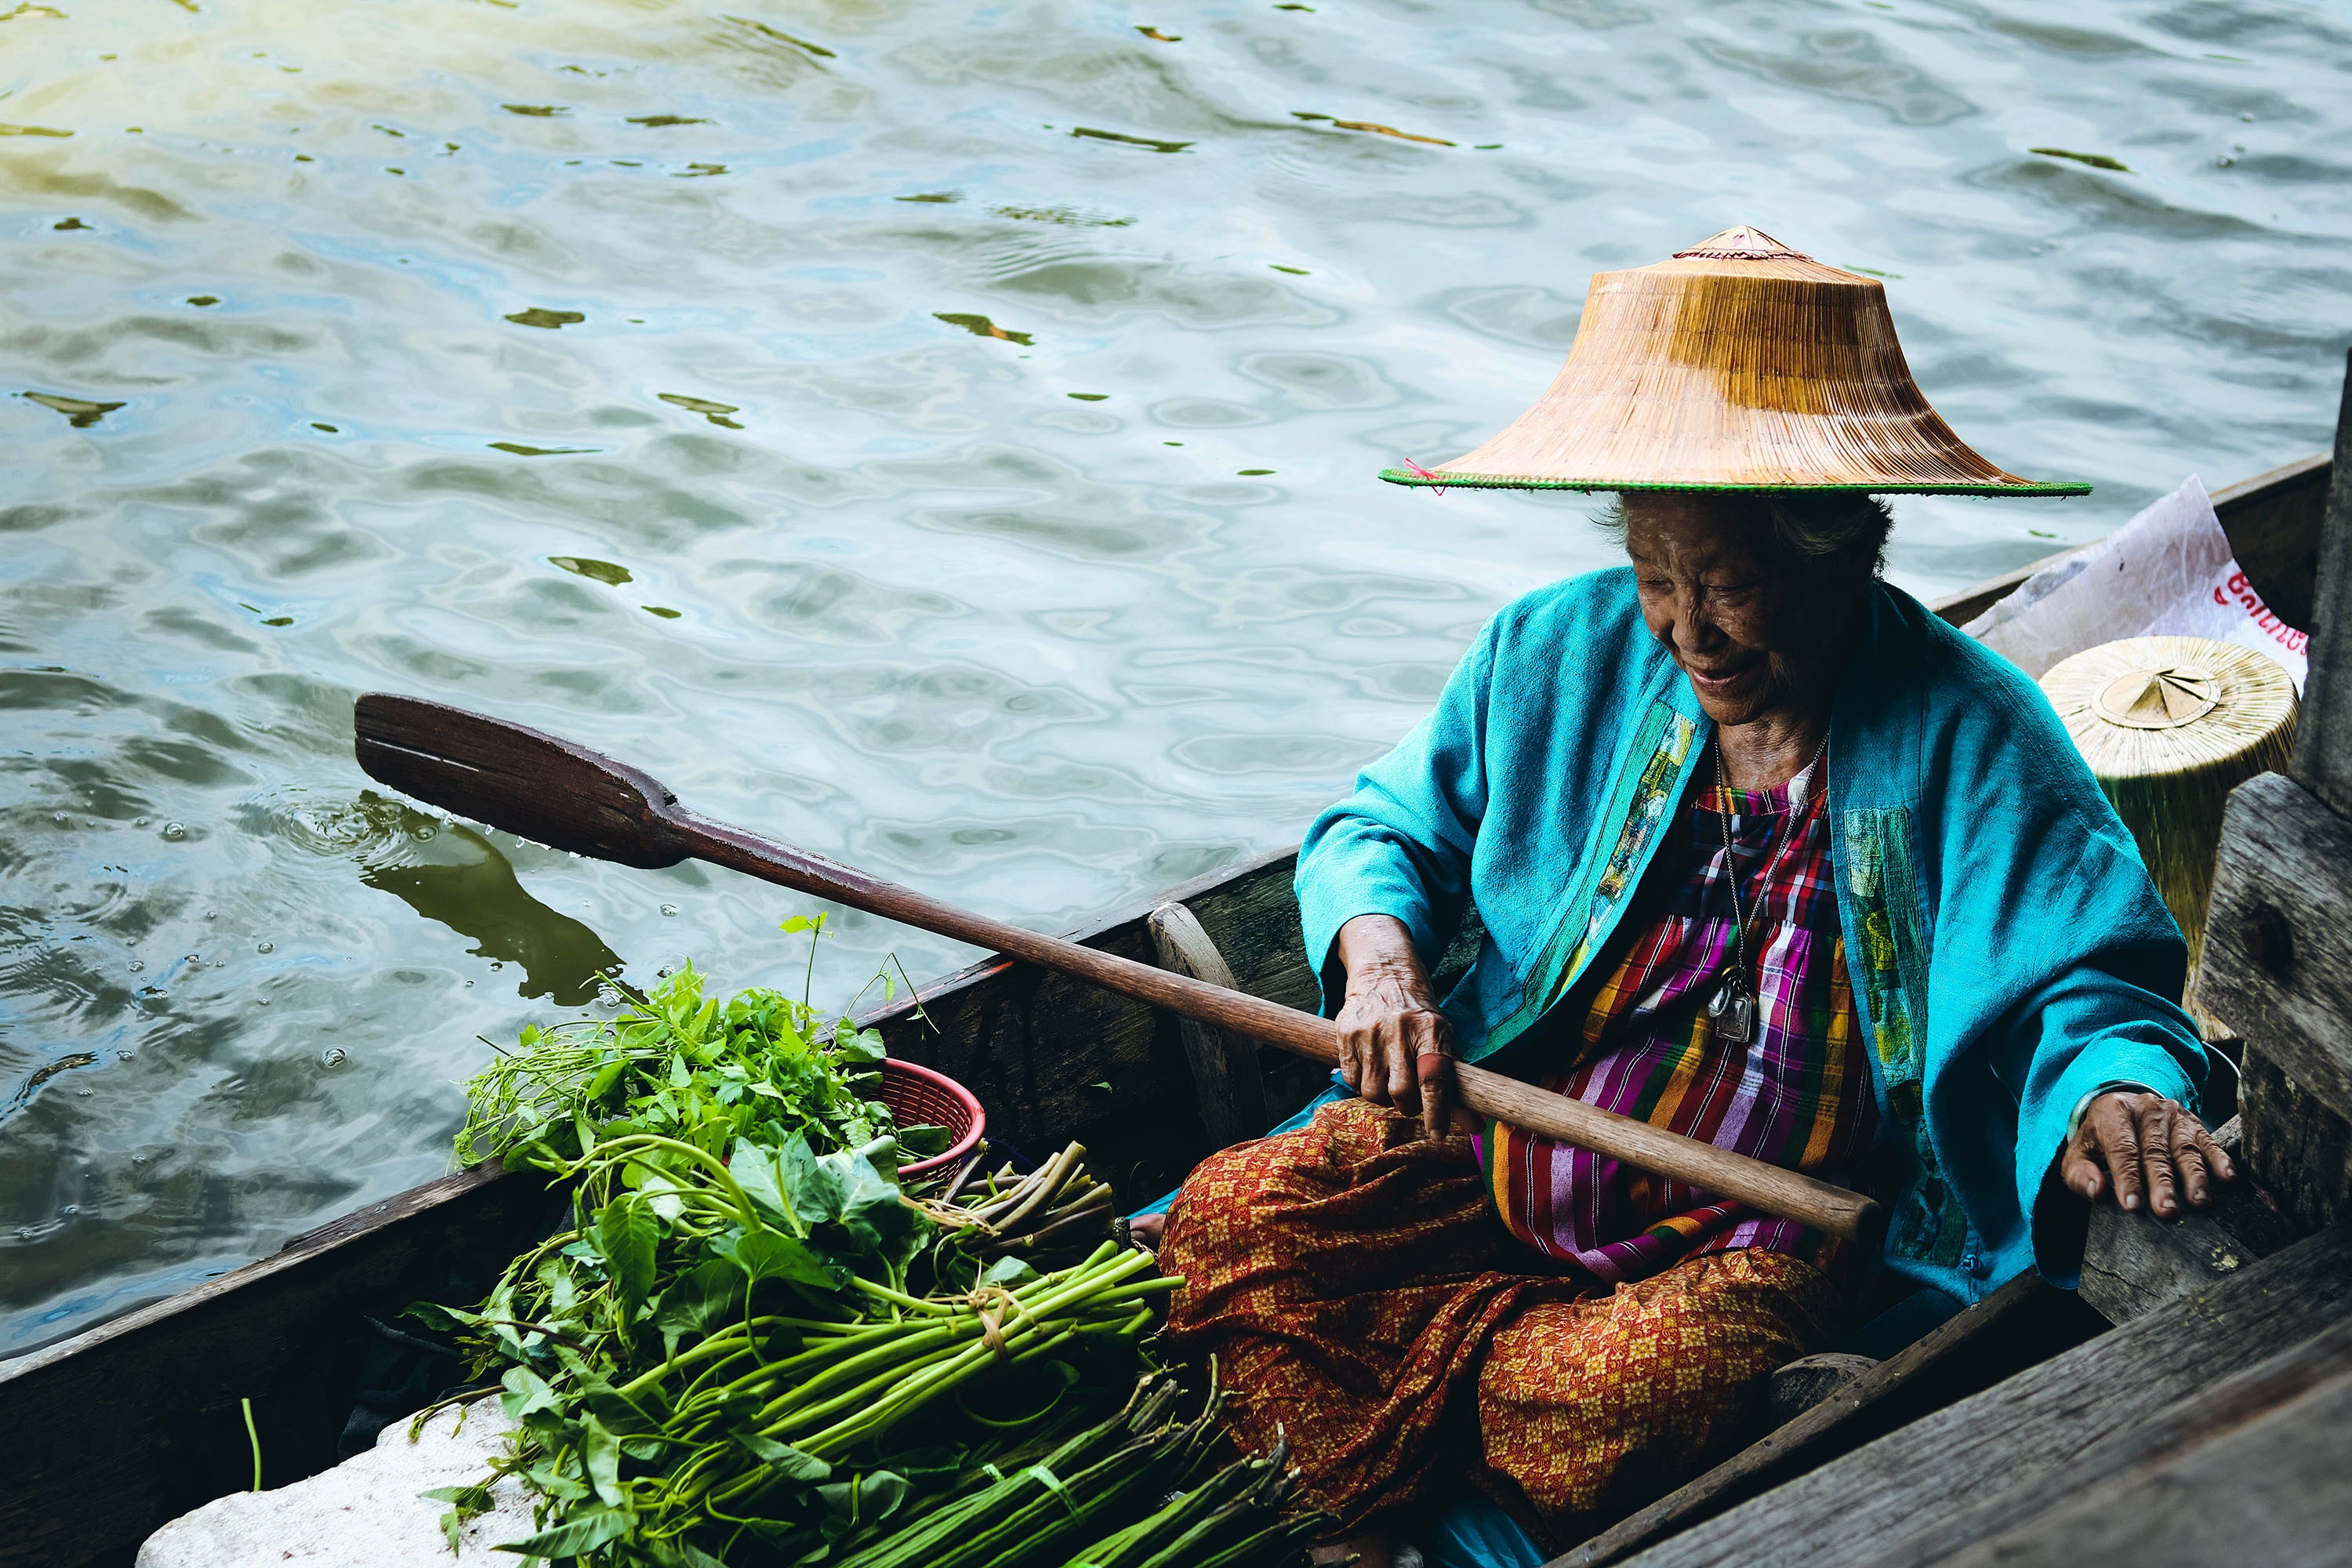
water, girl, boat, river, ship, vacation, recreation, vehicle, fisherman, leisure, thailand, fun, paddled, water market, monger, khlong bang luang, watercraft rowing, boats and boating equipment and supplies, water transportation